Muromachi period

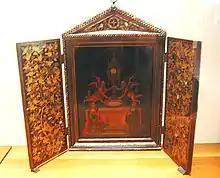
A Japanese votive altar, Nanban style. End of 16th century. Guimet Museum.

Christianity came to Japan largely through the efforts of the Jesuits, led first by the Spanish Francis Xavier (1506–1552), who arrived in Kagoshima in southern Kyūshū in 1549. Both daimyō and merchants seeking better trade arrangements as well as peasants were among the converts. By 1560 Kyoto had become another major area of missionary activity in Japan. In 1568 the port of Nagasaki, in northwestern Kyūshū, was established by a Christian daimyō and was turned over to Jesuit administration in 1579. By 1582 there were as many as 150,000 converts (two percent of the population) and 200 churches. But "bakufu" tolerance for this alien influence diminished as the country became more unified and openness decreased. Proscriptions against Christianity began in 1587 and outright persecutions in 1597. Although foreign trade was still encouraged, it was closely regulated, and by 1640, in the Edo period, the exclusion and suppression of Christianity became national policy.